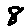
Label: 8